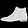
Label: Ankle boot